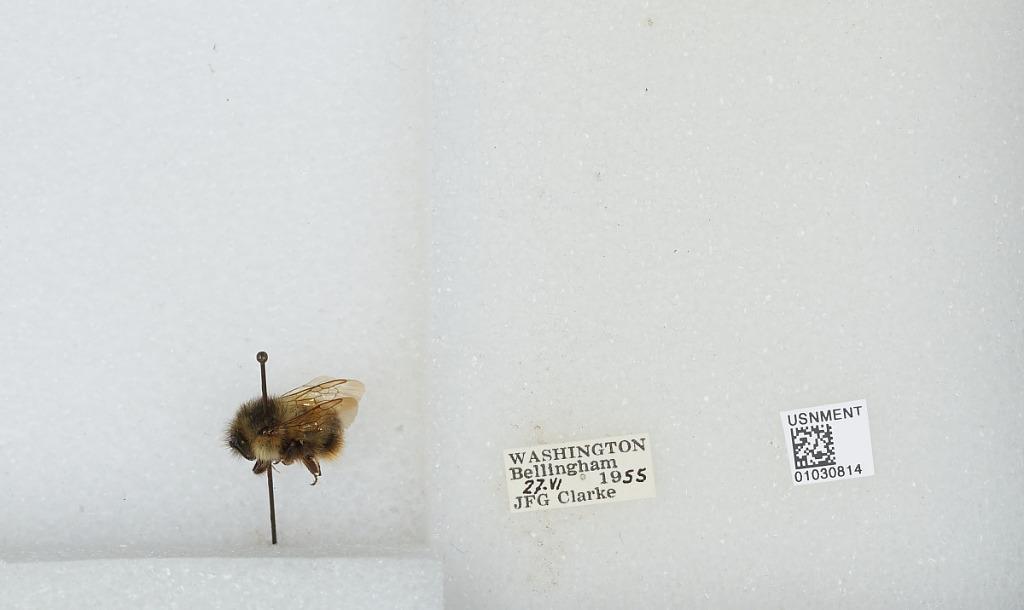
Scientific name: Bombus (Pyrobombus) mixtus Cresson
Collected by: J. Clarke
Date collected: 1955-6-27
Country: United States
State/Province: Washington
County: Whatcom
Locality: Bellingham
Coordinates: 48.7503, -122.475